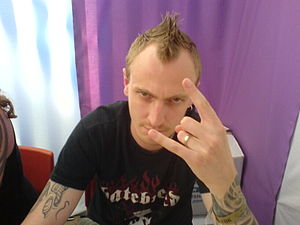
Daniel Svensson
Daniel Svensson i 2006
Danniel Svensson er trommeslager i det svenske melodisk death metal band In Flames. Han sluttede sig til bandet i 1998 for at erstatte Björn Gelotte ved trommerne, så denne kunne blive guitarist. Det første album med ham på trommer var Colony, der blev udgivet året efter, han trådte til i bandet.